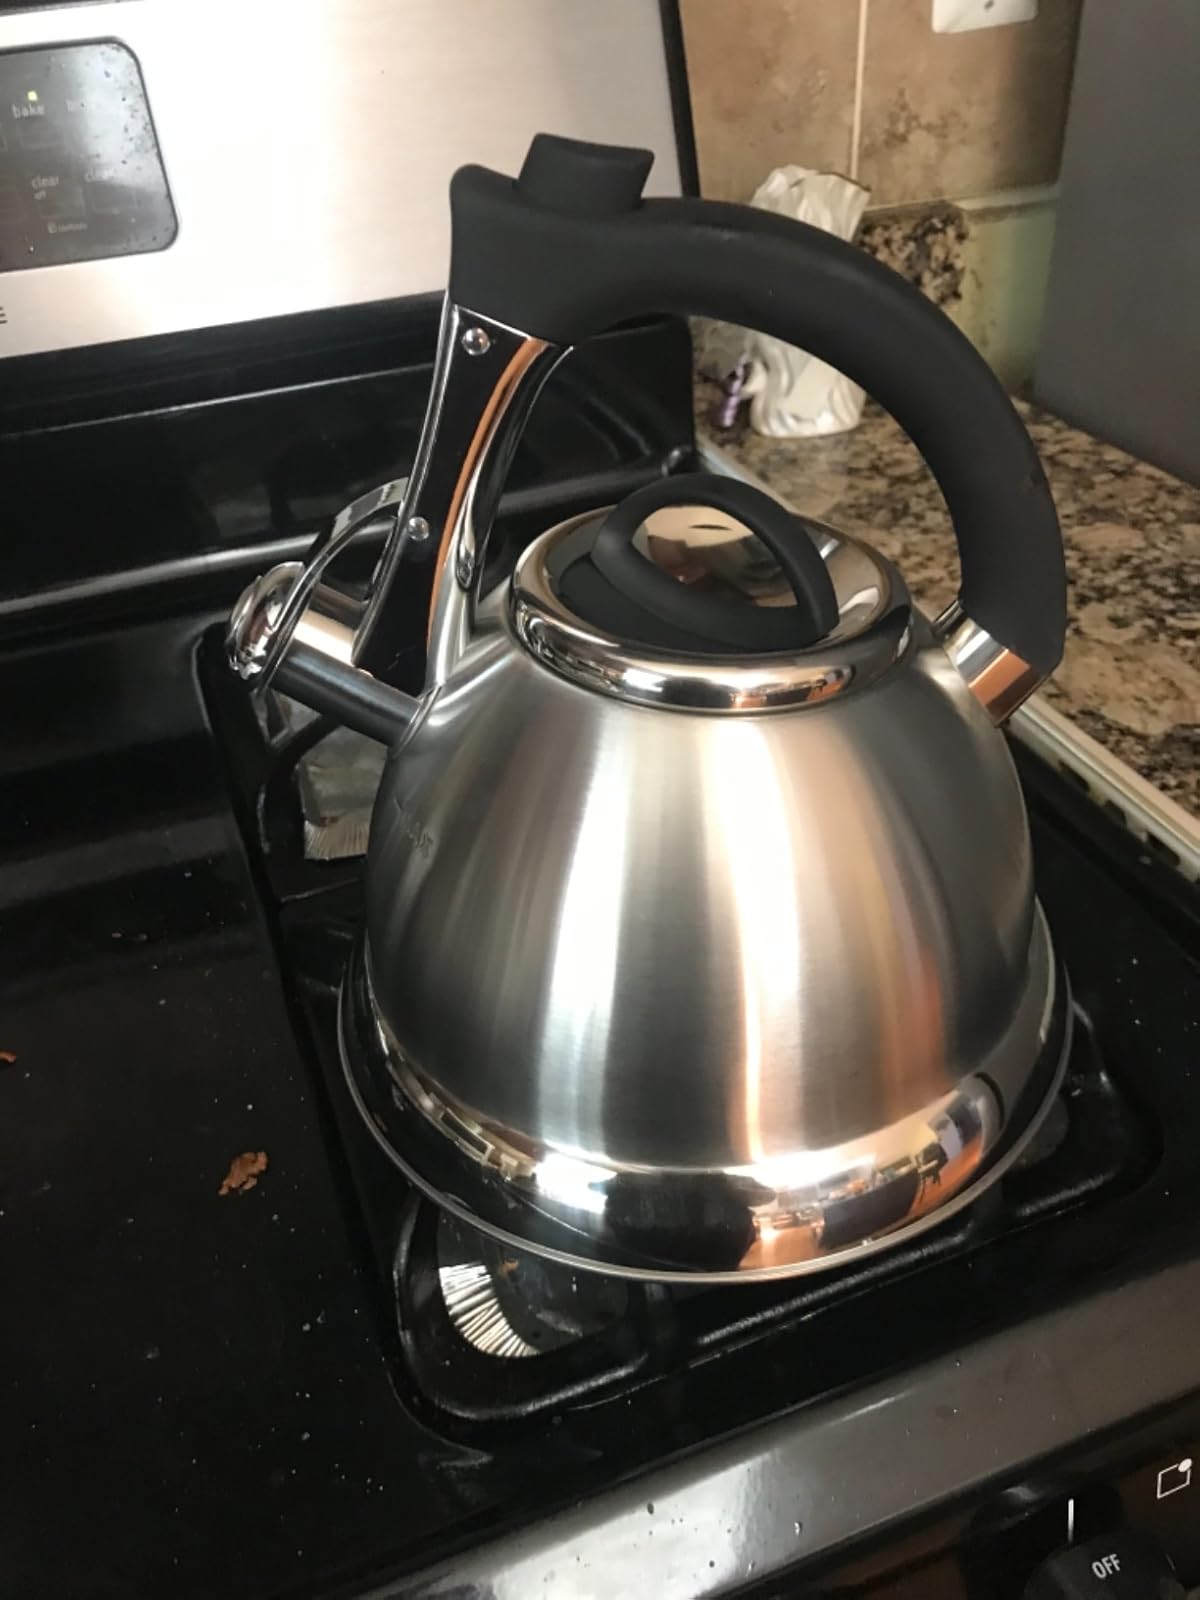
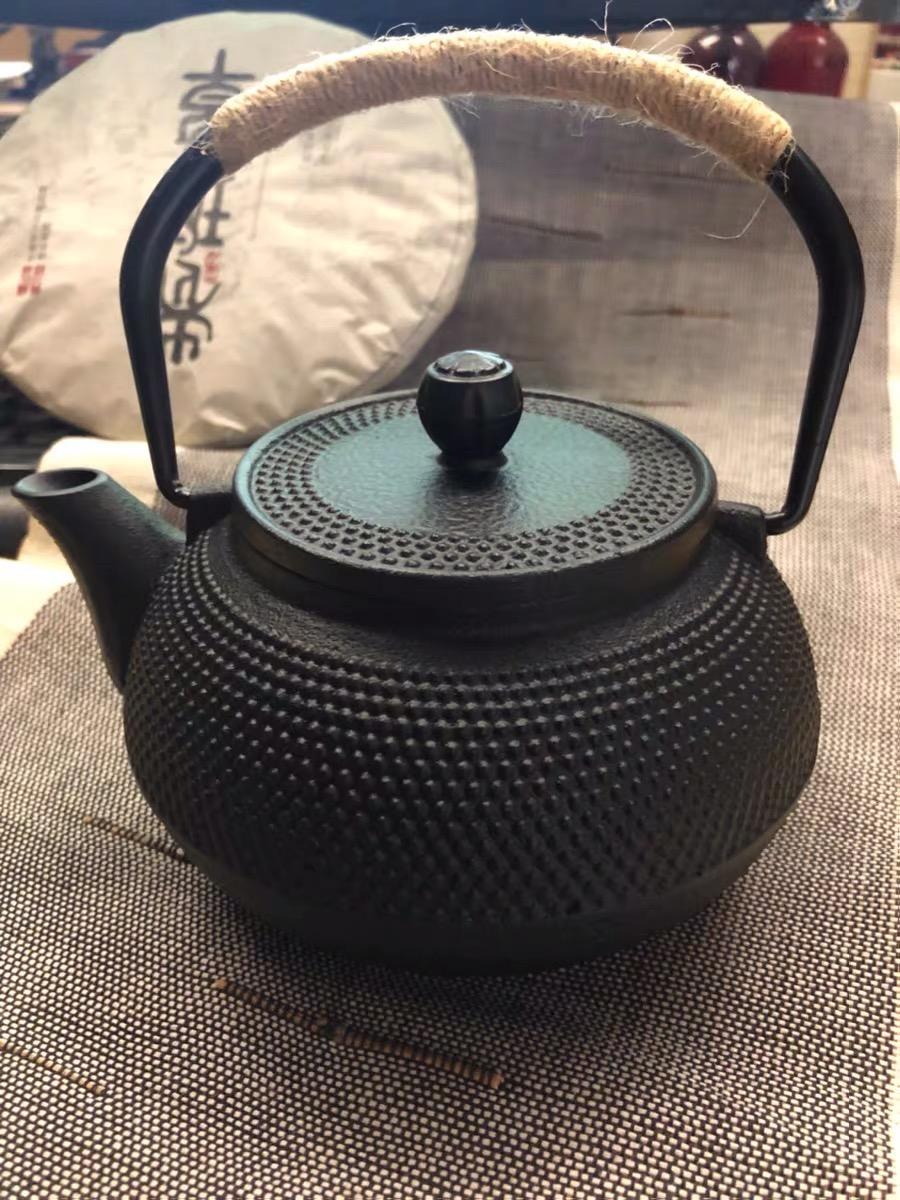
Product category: items_kettle
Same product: no